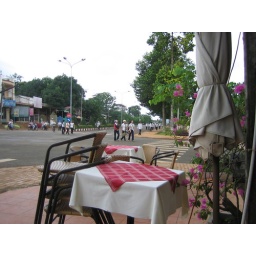
School kids in An Loc walking home